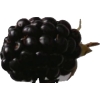
Label: blackberry